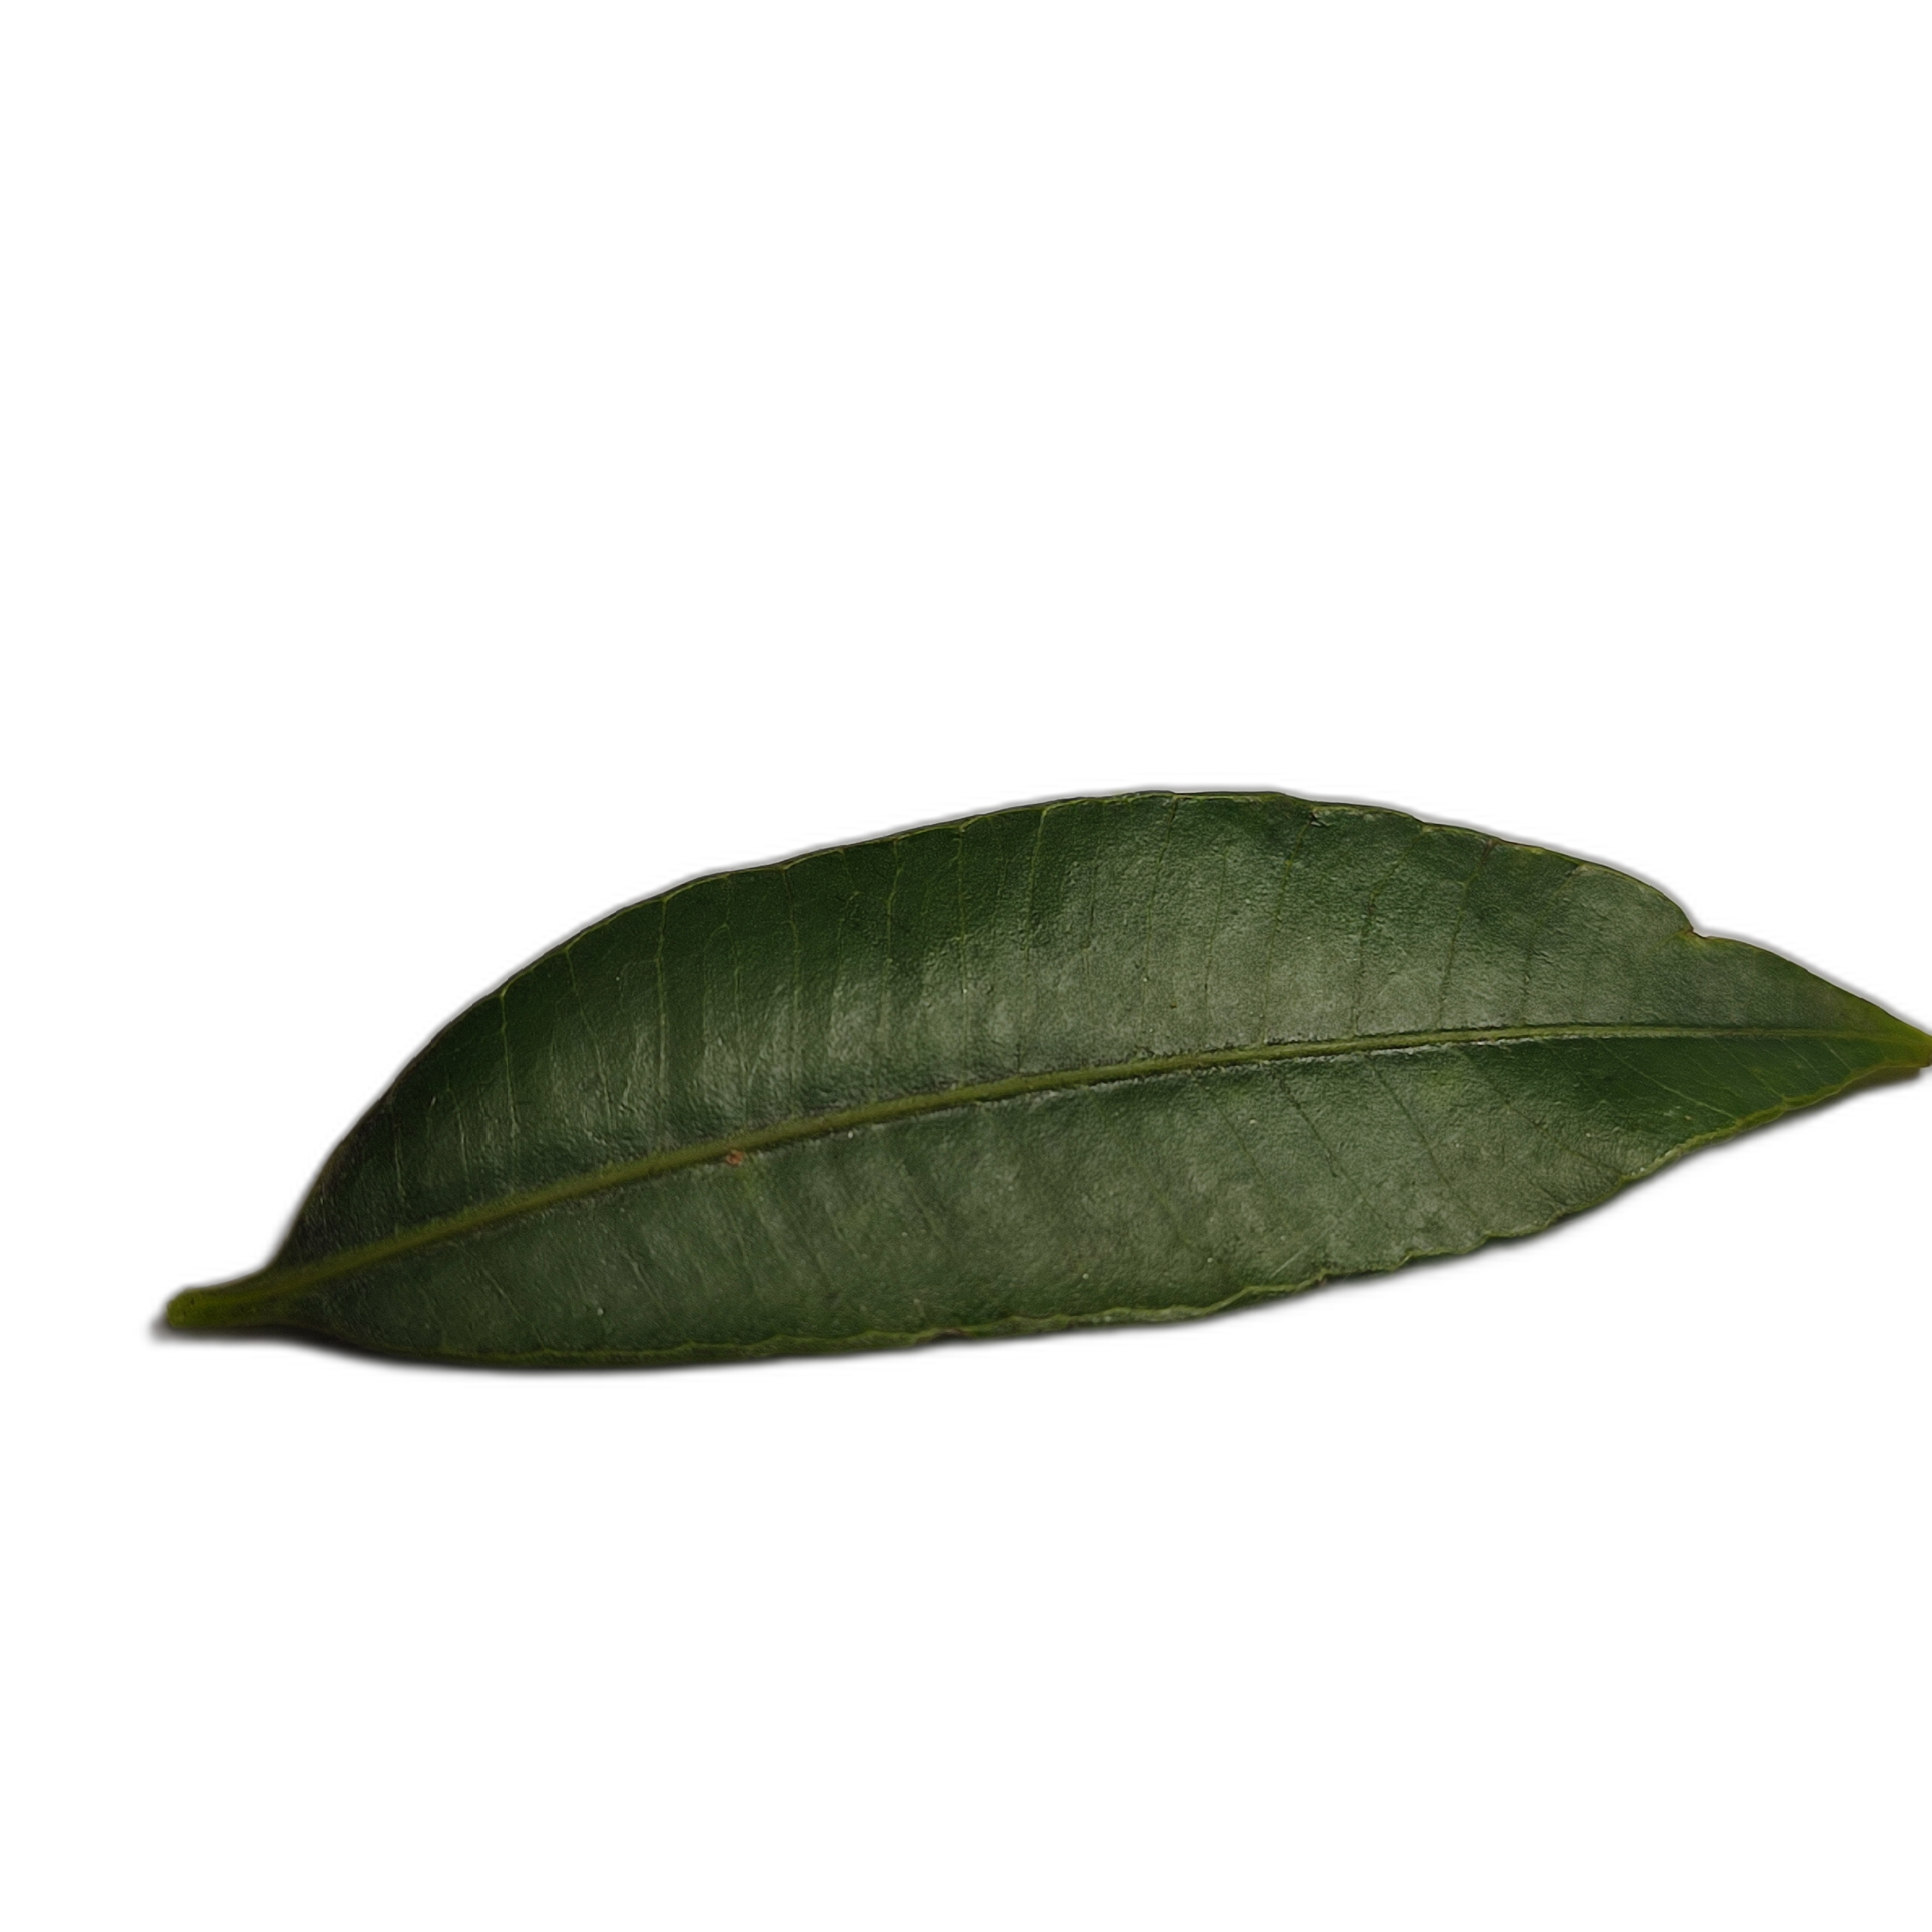
Label: healthy